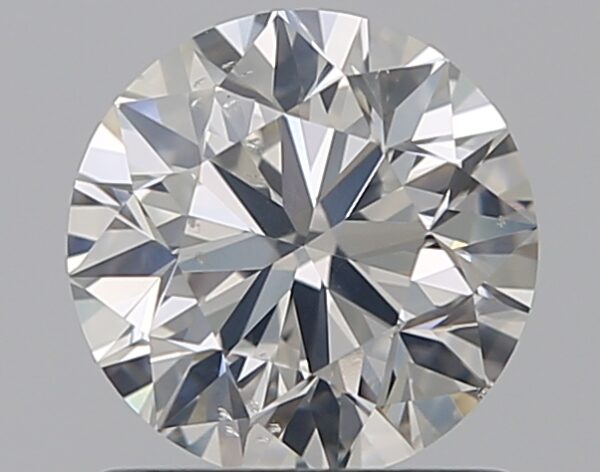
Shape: round
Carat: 1
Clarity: SI2
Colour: H
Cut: VG
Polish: EX
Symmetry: VG
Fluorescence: N
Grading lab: GIA
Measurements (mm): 6.26 x 6.3 x 4.02